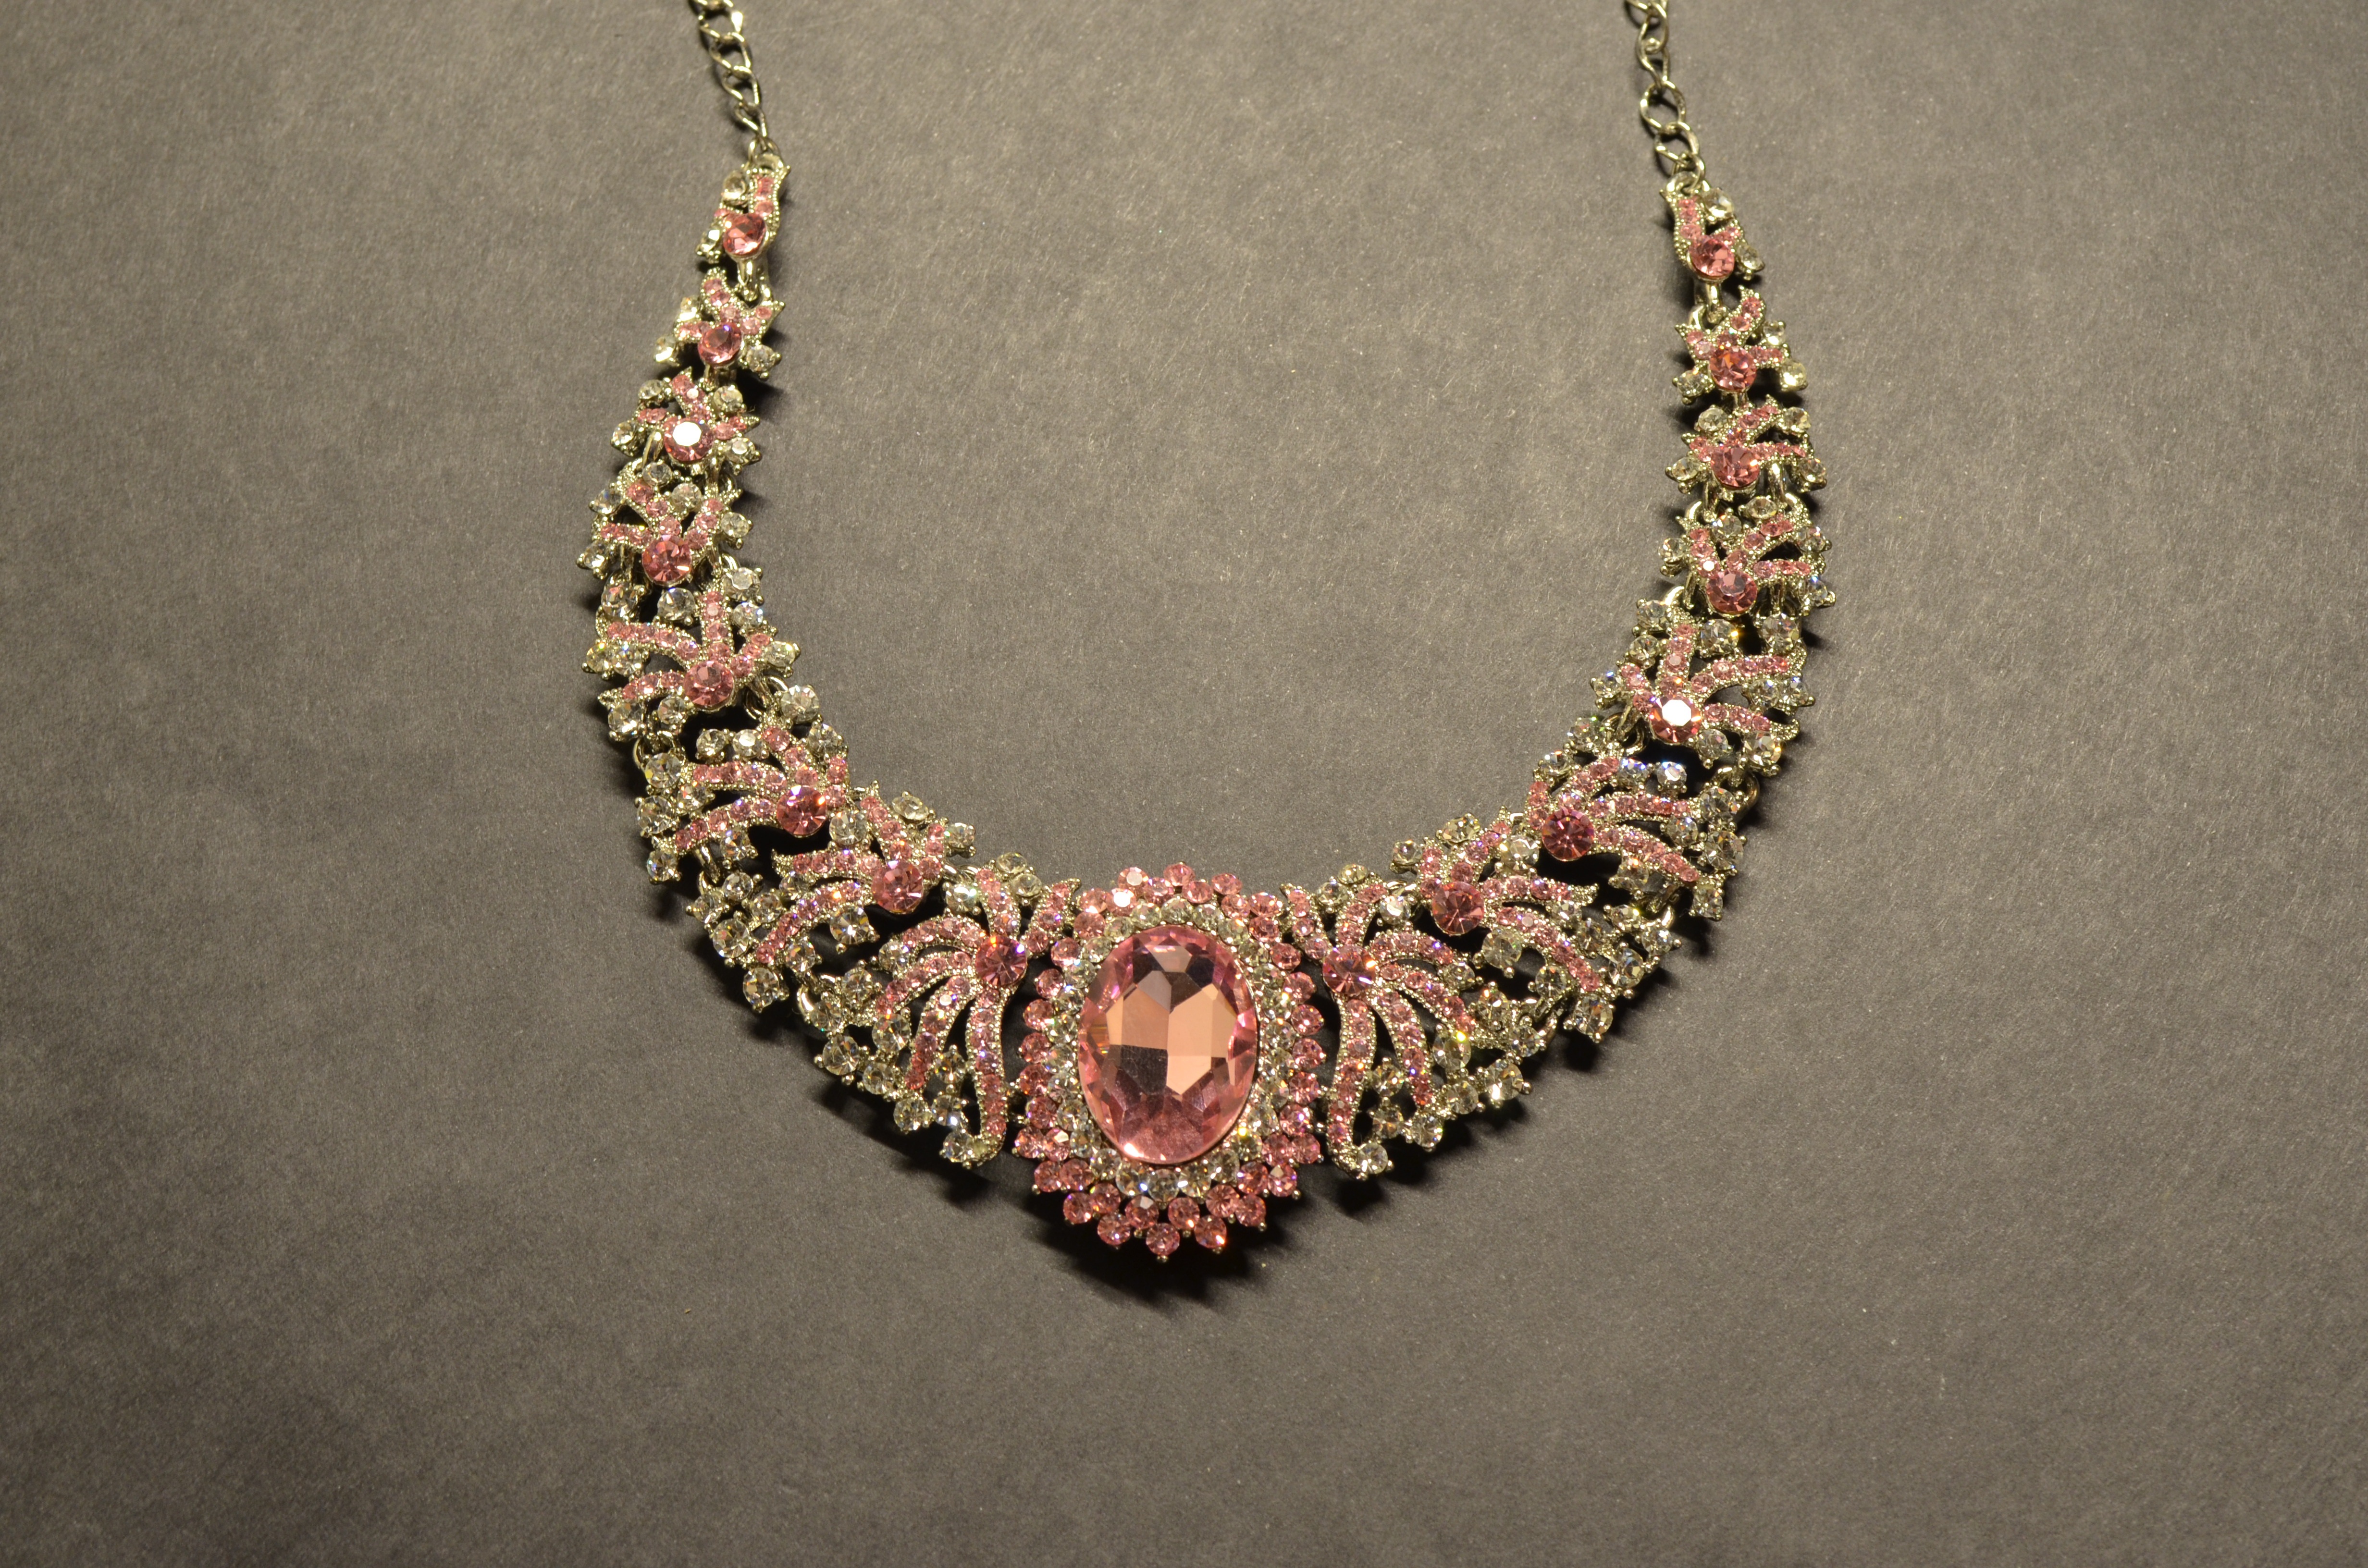
chain, pink, bead, jewelry, circle, necklace, jewellery, art, accessory, bijouterie, fashion accessory, valuables